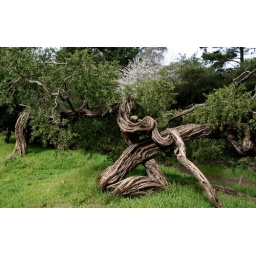
trees in golden gate park 3/07